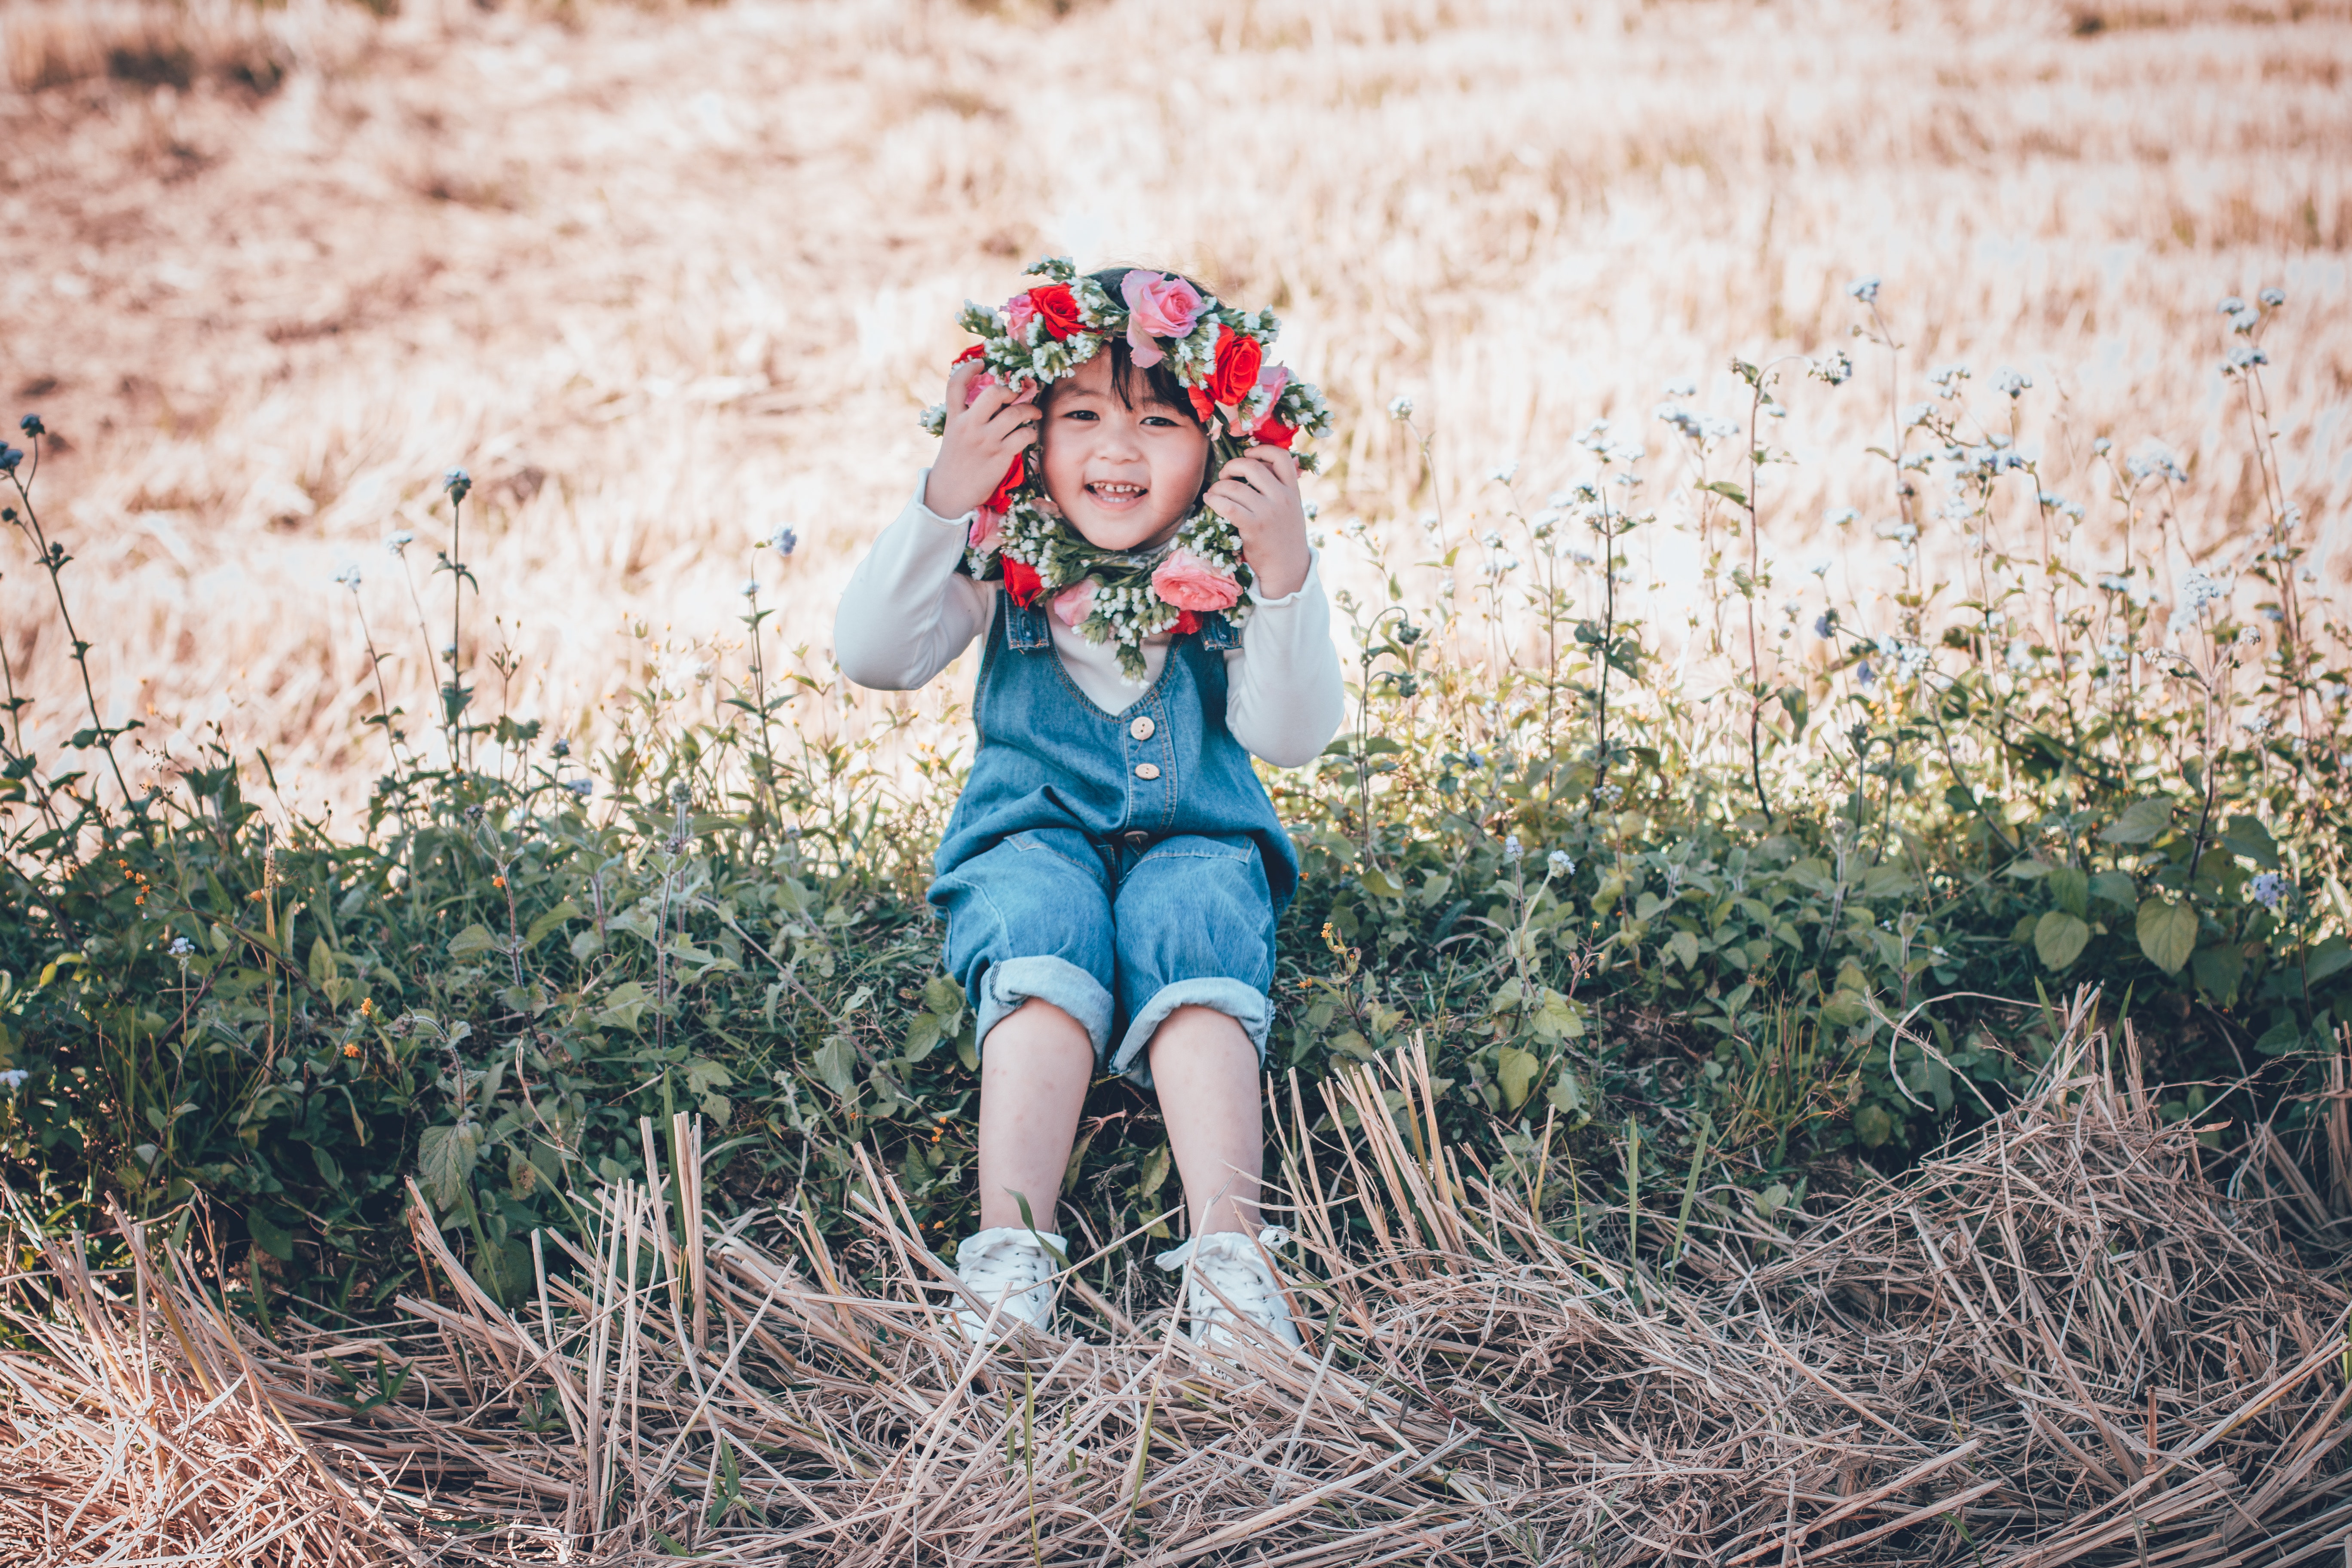
People in nature, photograph, grass, grass family, child, spring, fun, plant, summer, photography, headgear, plant community, toddler, sunlight, happy, photo shoot, flower, grassland, winter, field